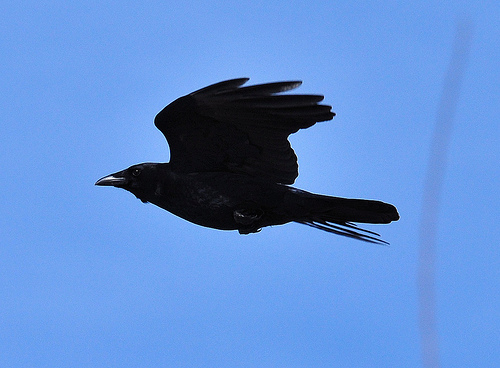
all black, large bird, with black eyes, beak, and claws.
this is a medium-large bird and it is all black from the beak to the tip of the tail, including the feet.
this bird is completely black with a long blunt bill.
this is a black bird with a short bill and thin throat.
this is a large black bird with a downward pointing beak.
a large all black bird with a medium sized head, somewhat shiny black beak, and a distinctive chirp (caw).
this bird has wings that are black and has a thick bill
this bird has wings that are black and has a thick billis large with a pointed bill, and the body is all black.
this bird has wings that are black and has a thick bill
Species: Fish Crow